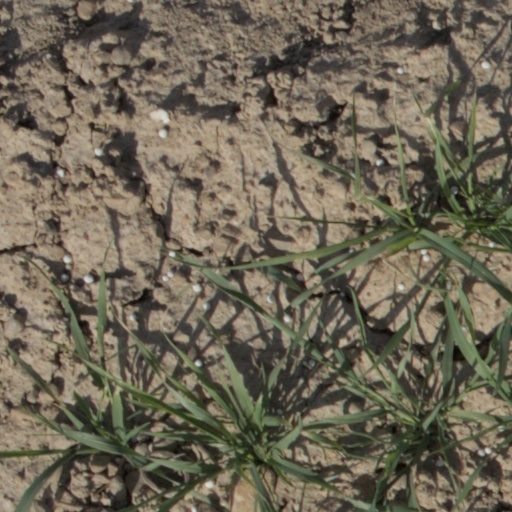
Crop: wheat